Warsaw Lyceum

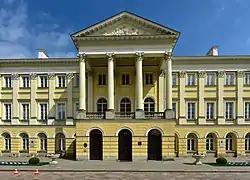
Kazimierz Palace, 2019

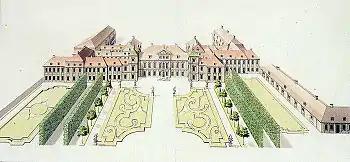
Saxon Palace in 1765, before its 1842 remodeling

The Warsaw Lyceum was a secondary school that existed in Warsaw, under the Kingdom of Prussia and under the Kingdom of Poland, from 1804 to its closing in 1831 by Imperial Russia following the Polish November 1830 Uprising.